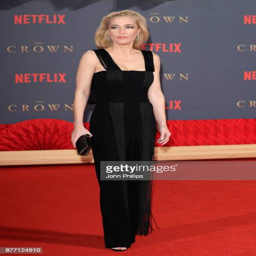
actor attends the world premiere of season ofthe crown